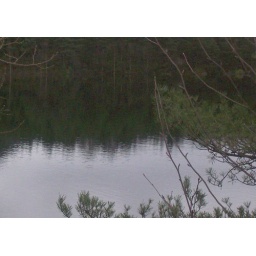
Day 46 View from the car window while in a traffic jam at road works